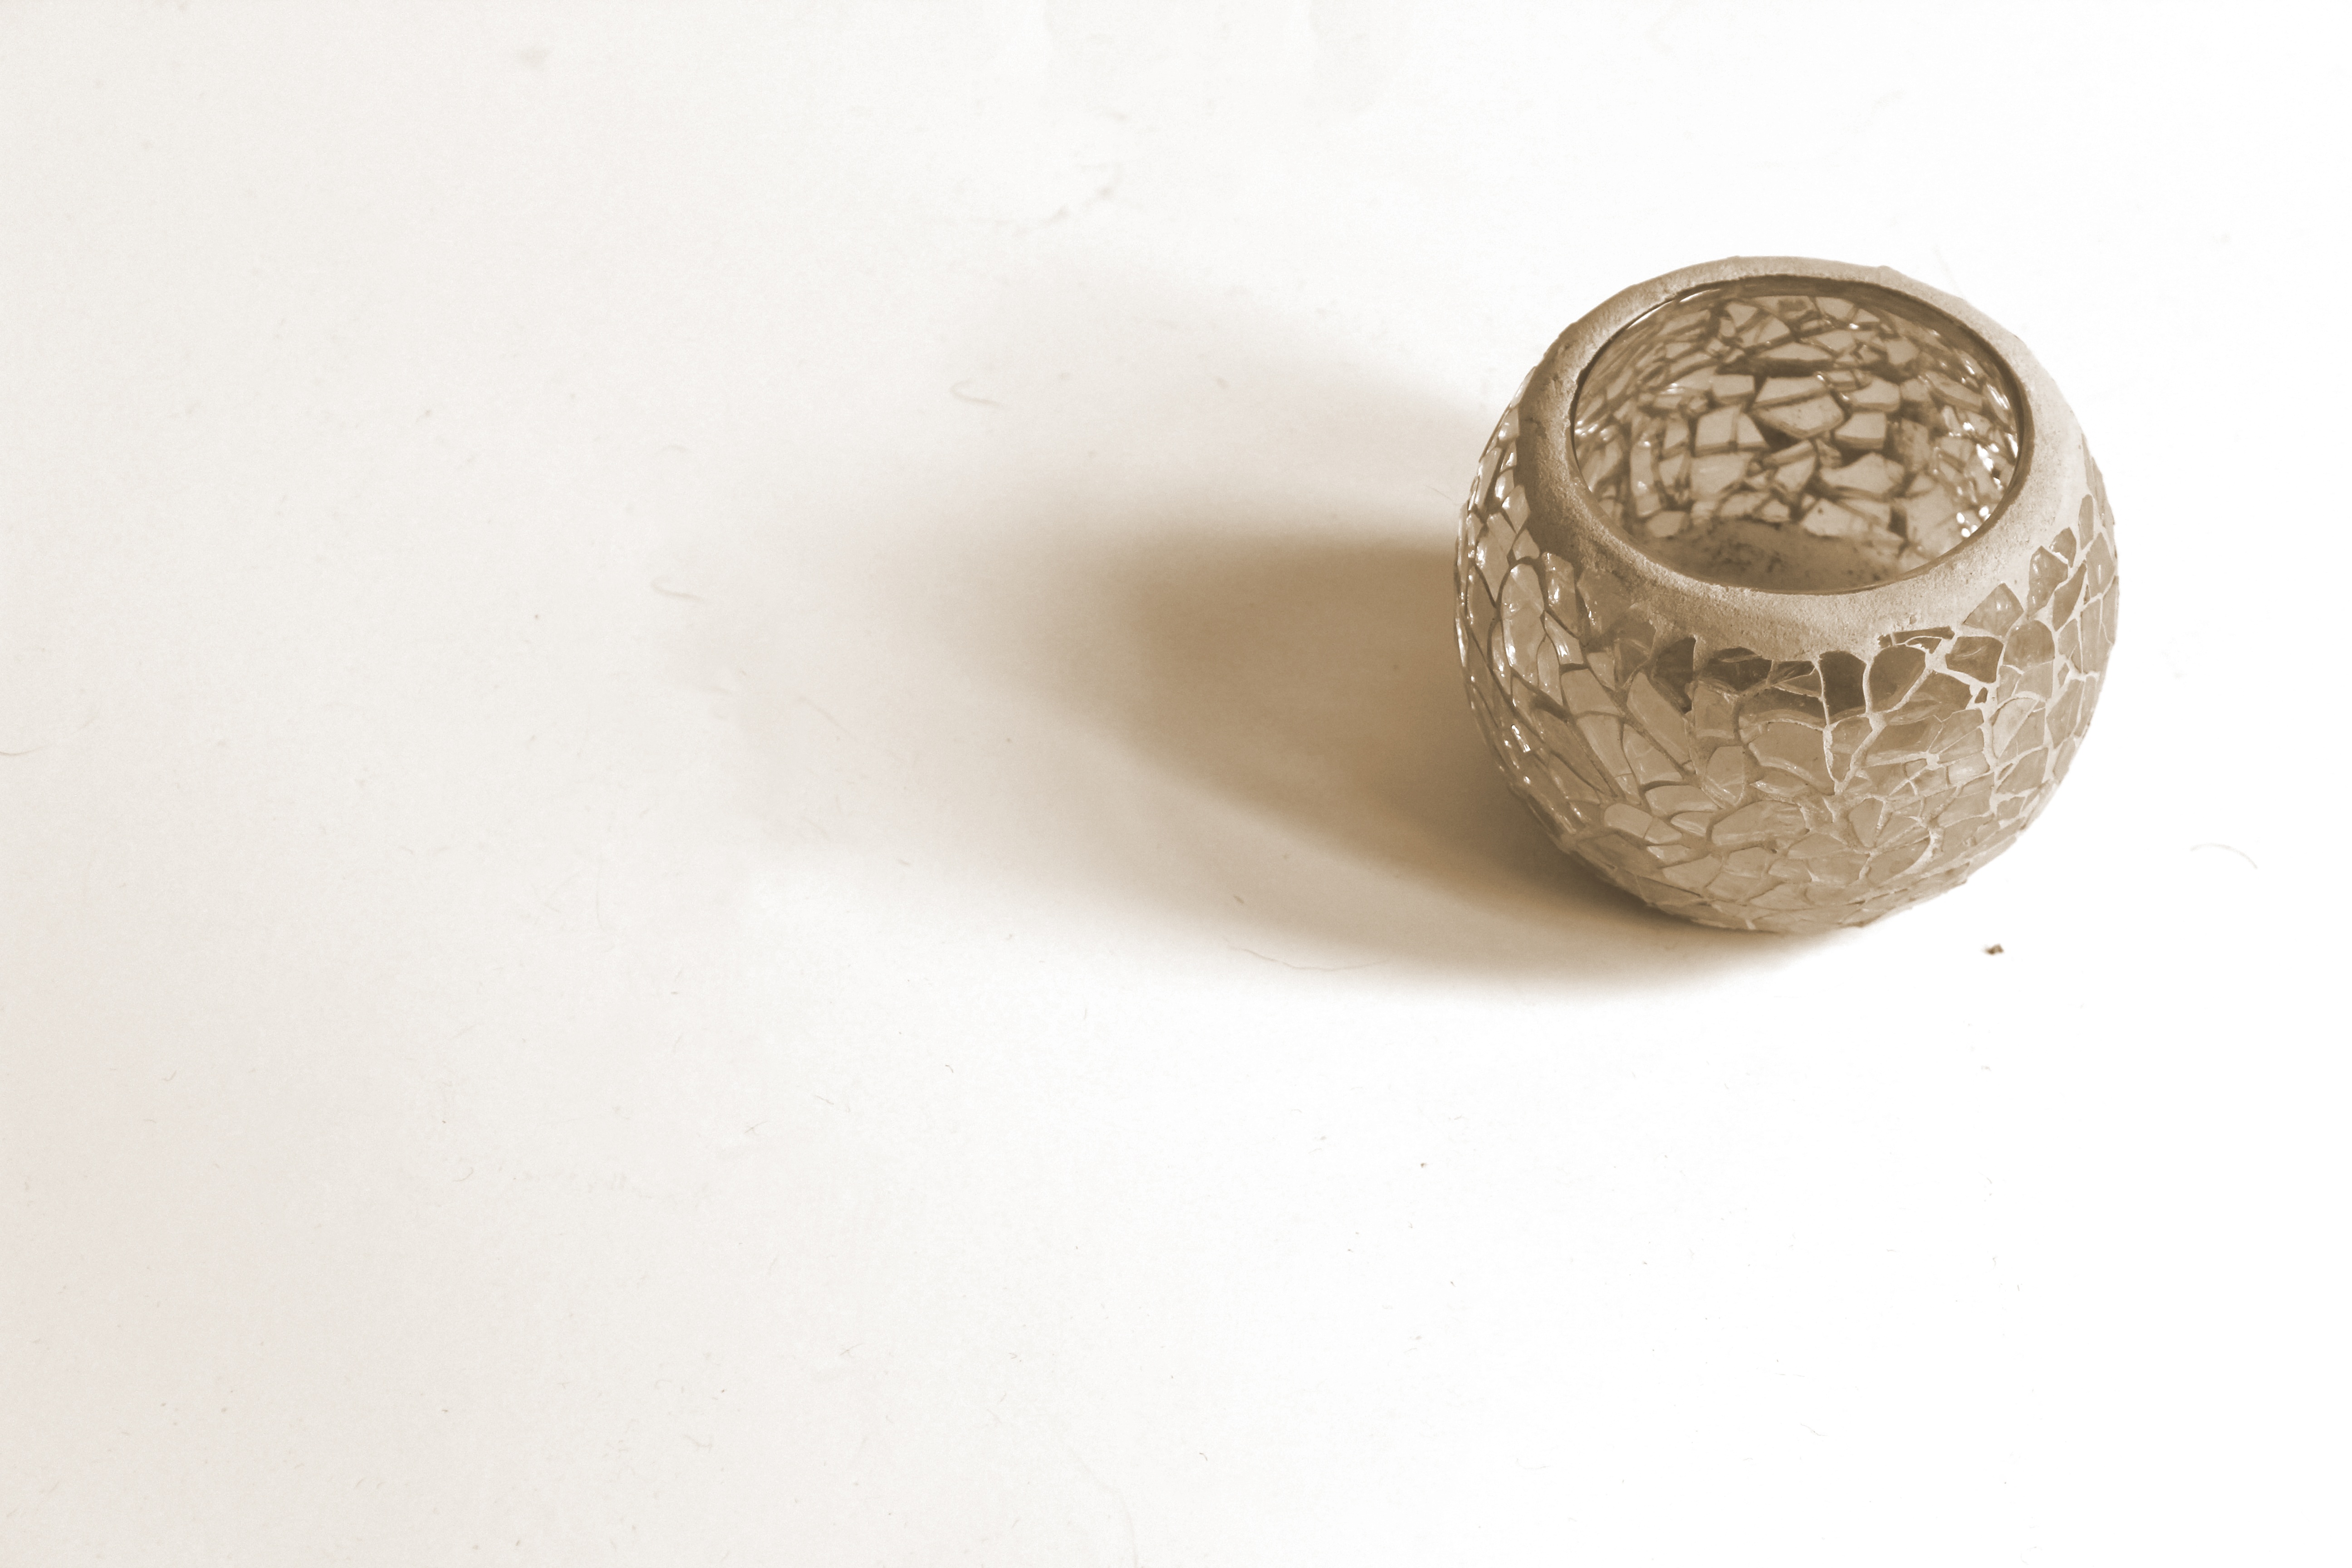
hand, light, vintage, retro, ring, cup, love, reflection, historic, object, candle, modern, material, life, ornament, jewellery, sepia, silver, memories, remember, history, style, past, perception, filtered, meaning, figurative, locket, fashion accessory